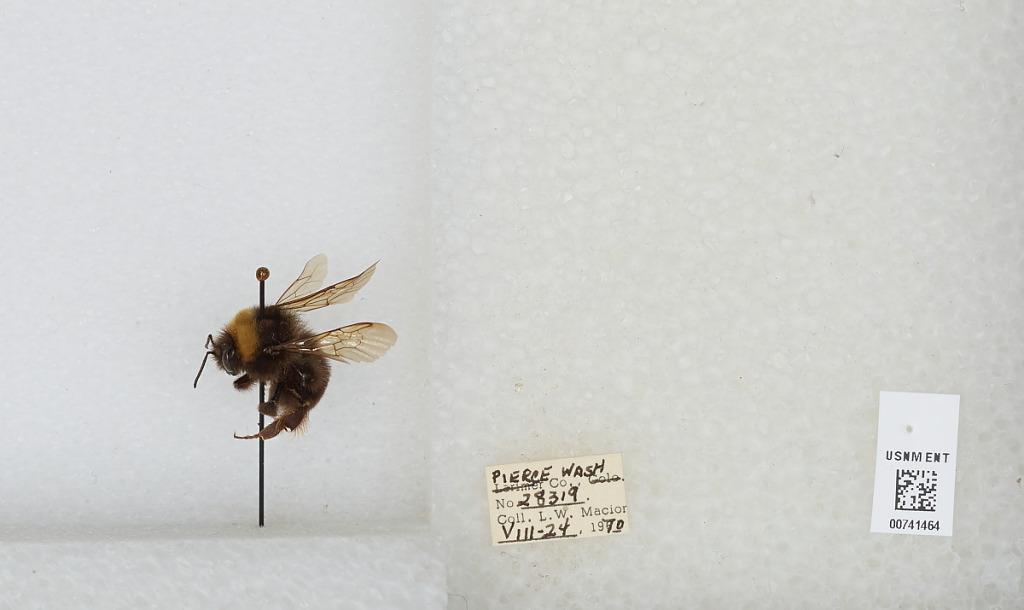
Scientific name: Bombus (Bombus) occidentalis Greene
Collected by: L. Macior
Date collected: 1970-8-24
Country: United States
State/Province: Washington
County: Pierce
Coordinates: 47.05, -122.12